Duncan Sloss

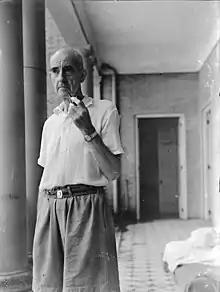
Sloss in 1945 at the liberation of Hong Kong

Duncan John Sloss, CBE (19 June 1881 – 29 July 1964) was a British scholar. He was the vice-chancellor of the University of Hong Kong from 1937 to 1949.